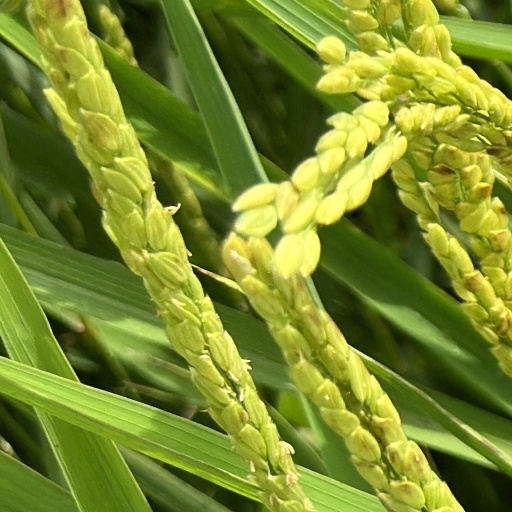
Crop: rice